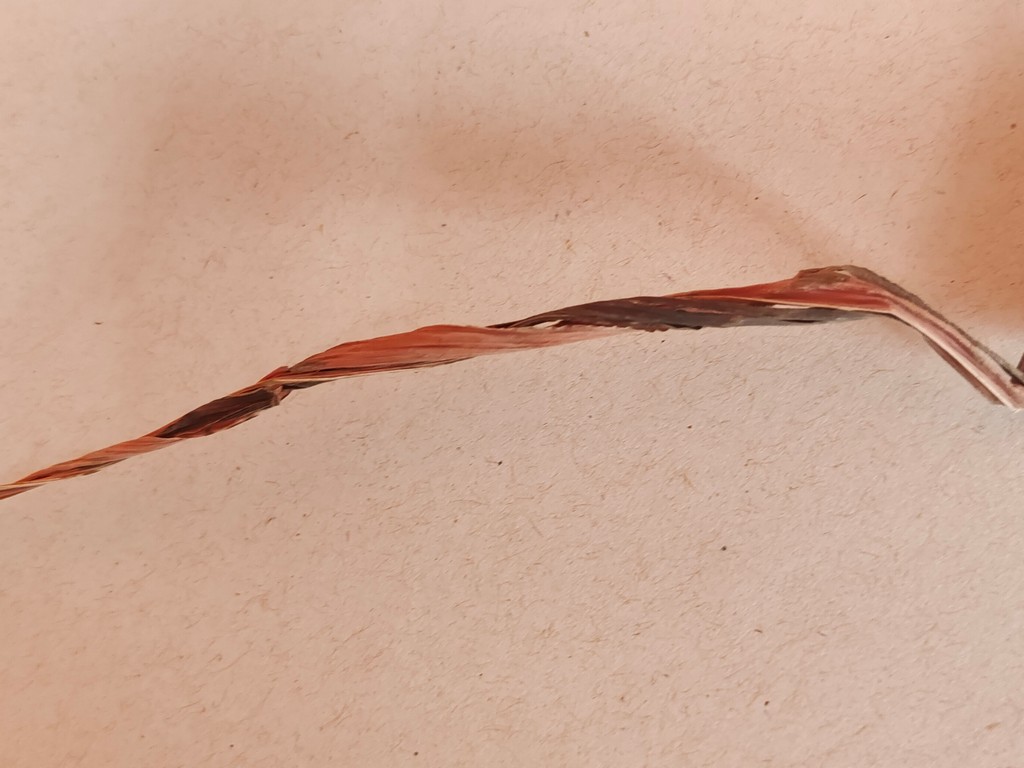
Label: Dried